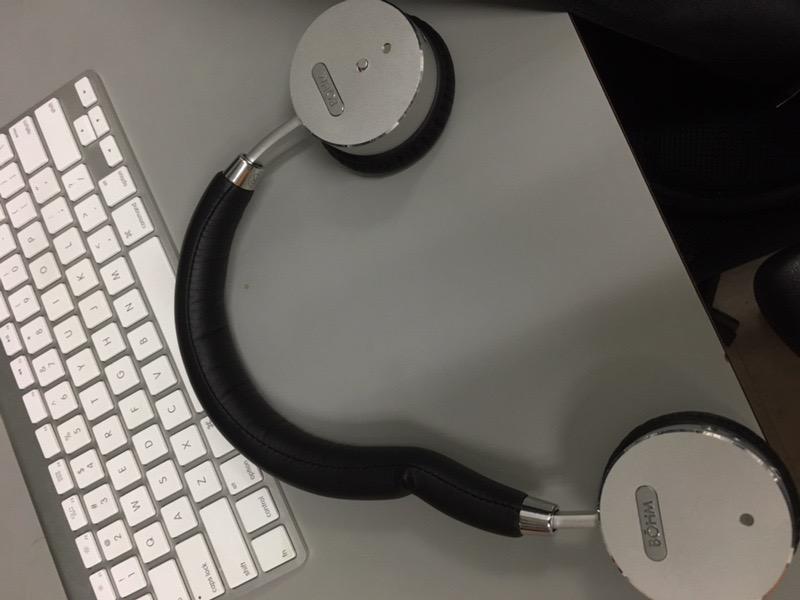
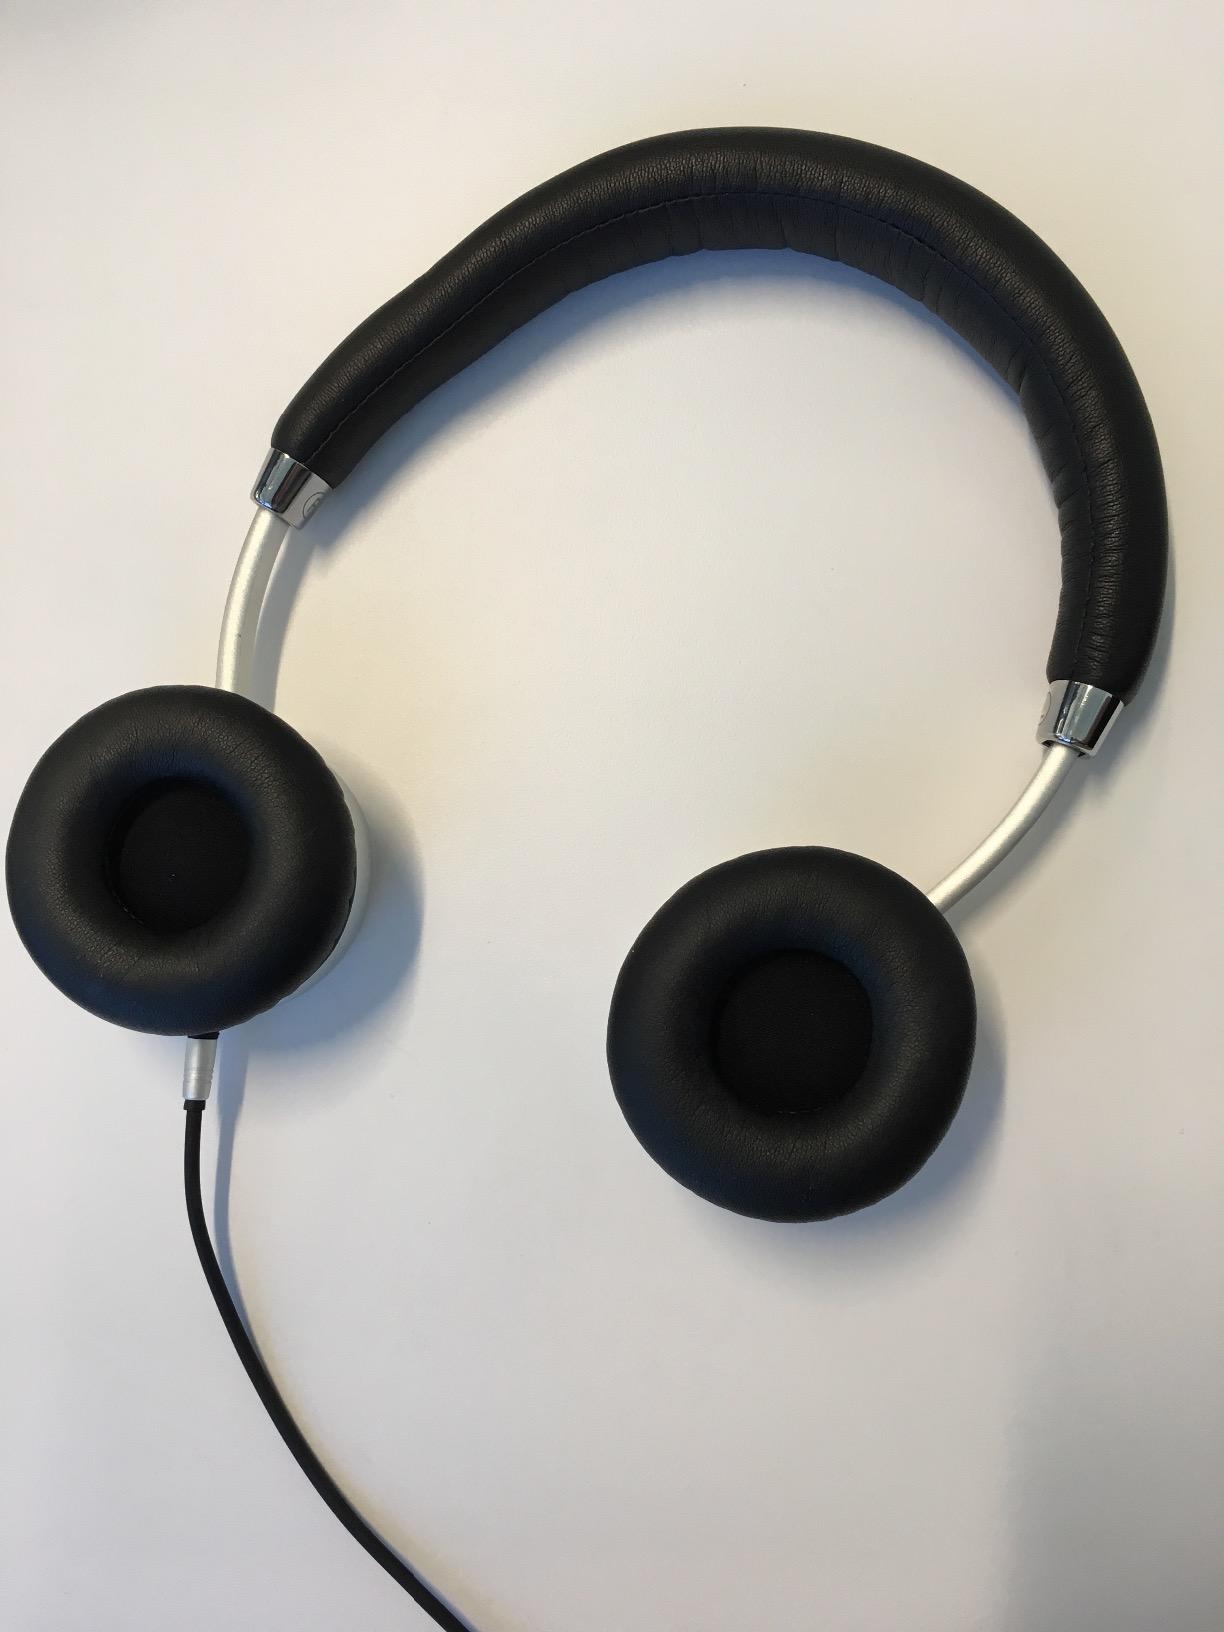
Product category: headphones
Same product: yes